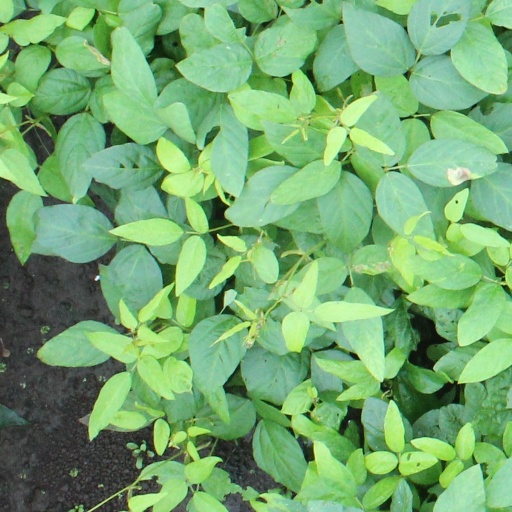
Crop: soybean